Mangga Dua, Jakarta

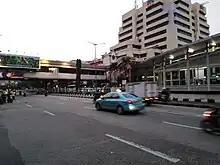
TransJakarta bus station at Mangga Dua

Mangga Dua can be reached by buses of TransJakarta corridor 5K and corridor 12. There are many other bus services provided by , and Kopaja. Jakarta Kota railway station and Kampung Bandan railway station of Jakarta Commuter Rail is close to the area.